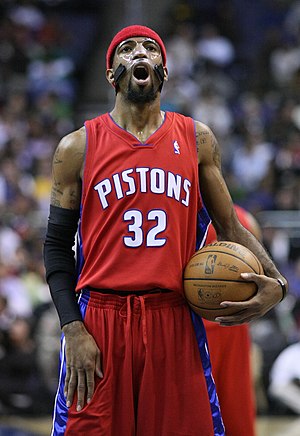
Richard Hamilton
Richard Clay Hamilton er en amerikansk basketballspiller, der spiller som guard eller forward i NBA-klubben Chicago Bulls. Hamilton kom ind i ligaen i 1999 og spillede før han i 2002 rykkede til Detroit i Washington Wizards. I 2004 var Hamilton en vigtig brik af det Pistons-hold der sikrede sig NBA-titlen med en finalesejr over Los Angeles Lakers. Tre gange er han desuden blevet udvalgt til at deltage i ligaens All-Star kamp.